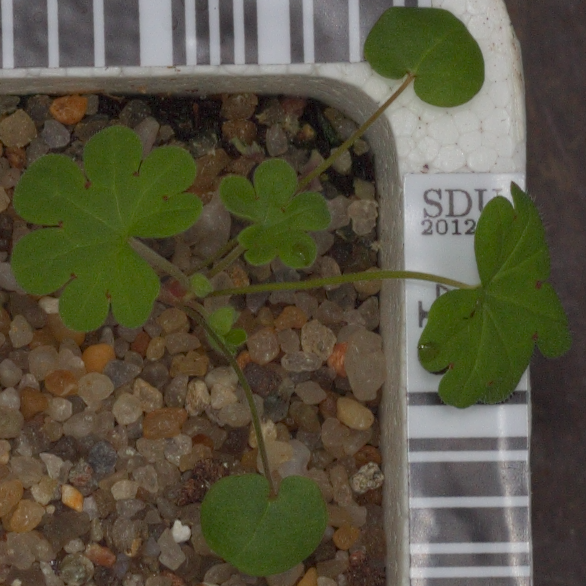
Label: smallflowered_cranesbill